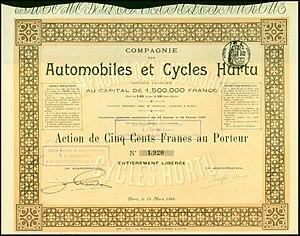
Hurtu est une marque historique de machines à coudre, puis de moteurs auxiliaires et d'automobiles.